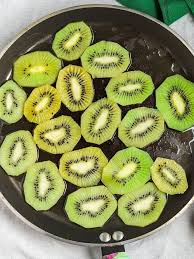
Label: Kiwi